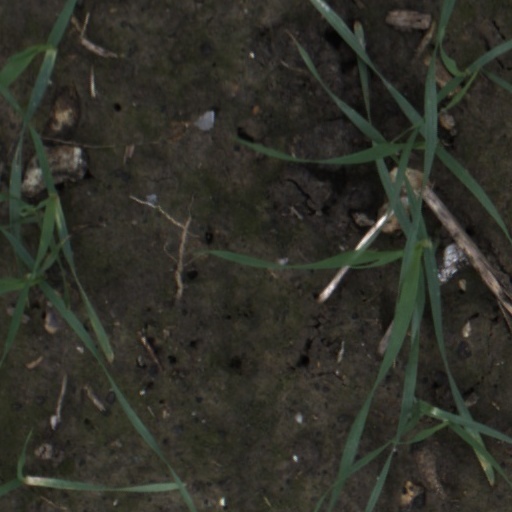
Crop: wheat